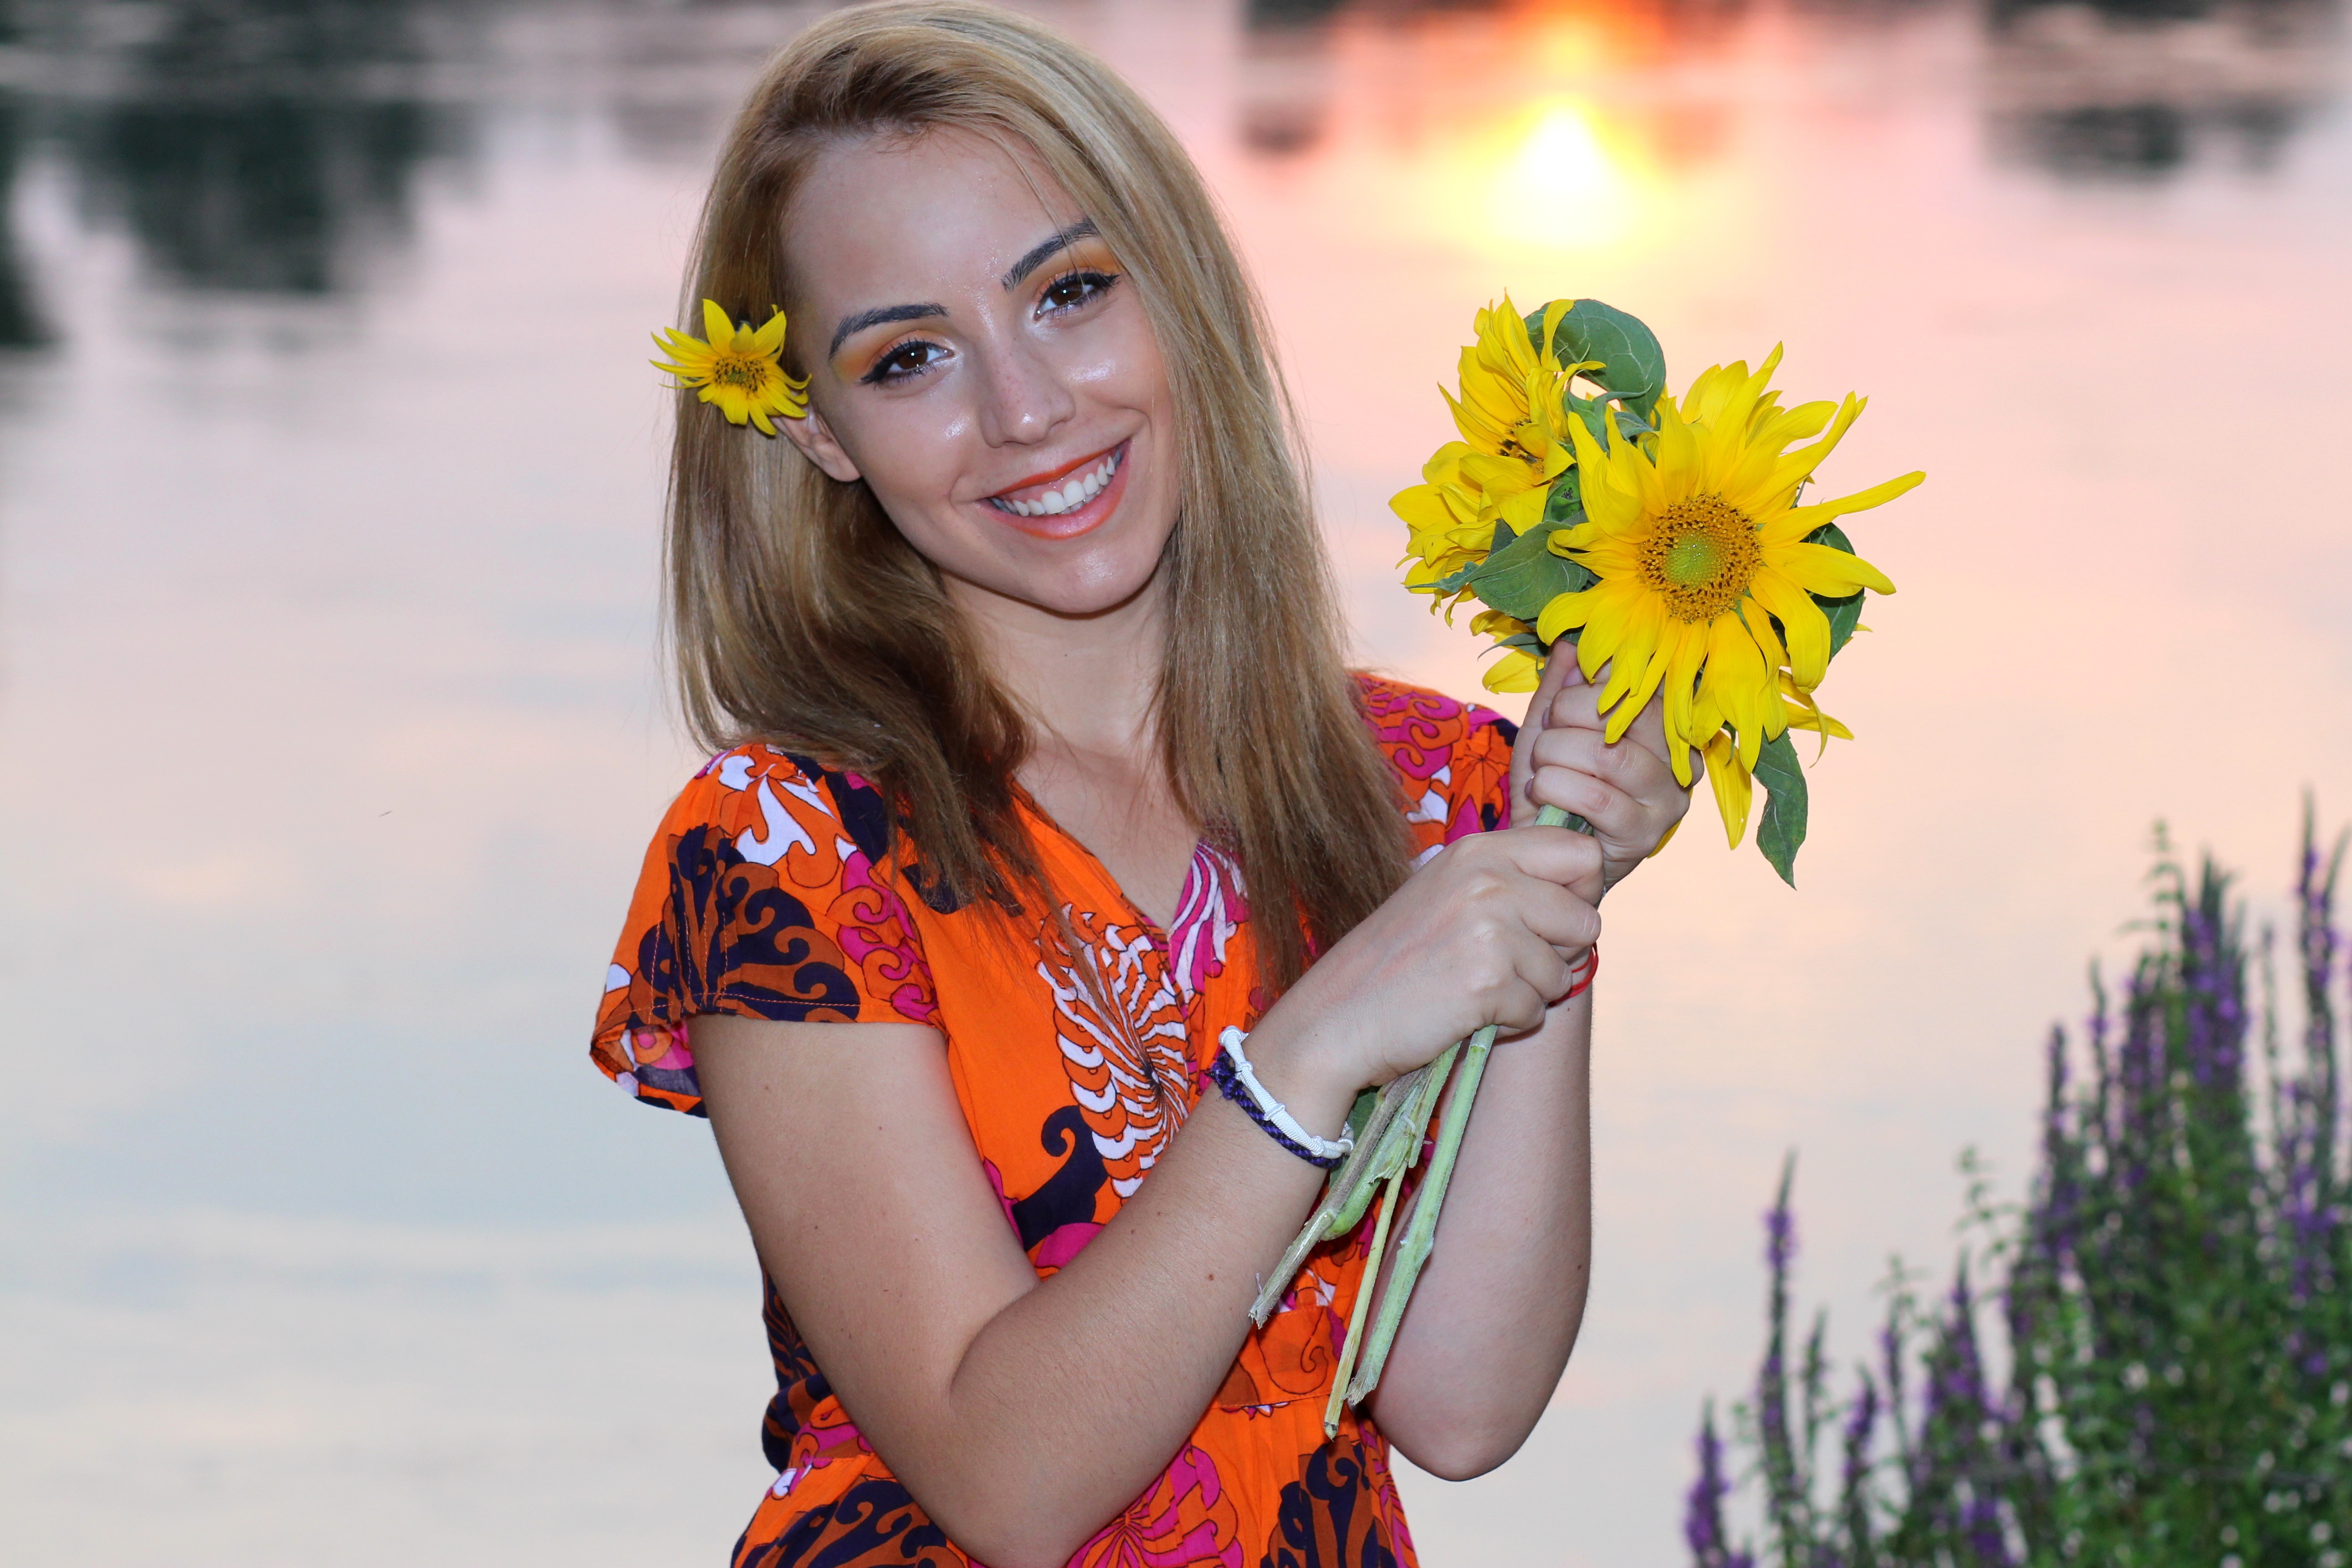
water, girl, sunset, photography, flower, lake, model, spring, reflection, color, fashion, yellow, lady, blonde, facial expression, season, smile, sunflower, in the evening, fun, beauty, photo shoot